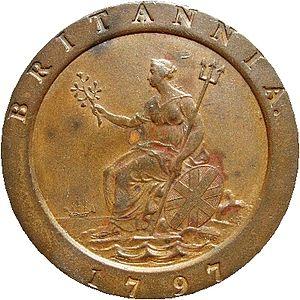
Matthew Boulton était un industriel britannique et un associé de l'ingénieur écossais James Watt. Dans le dernier quart du XVIIIᵉ siècle, ils installèrent des centaines de machines à vapeur Boulton & Watt dont les performances rendirent possible la mécanisation de l'industrie. Boulton appliqua des techniques modernes à la frappe des pièces de monnaie et réalisa des millions de pièces pour le Royaume-Uni et d'autres pays.